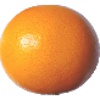
Label: pink_grapefruit